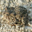
Label: frog